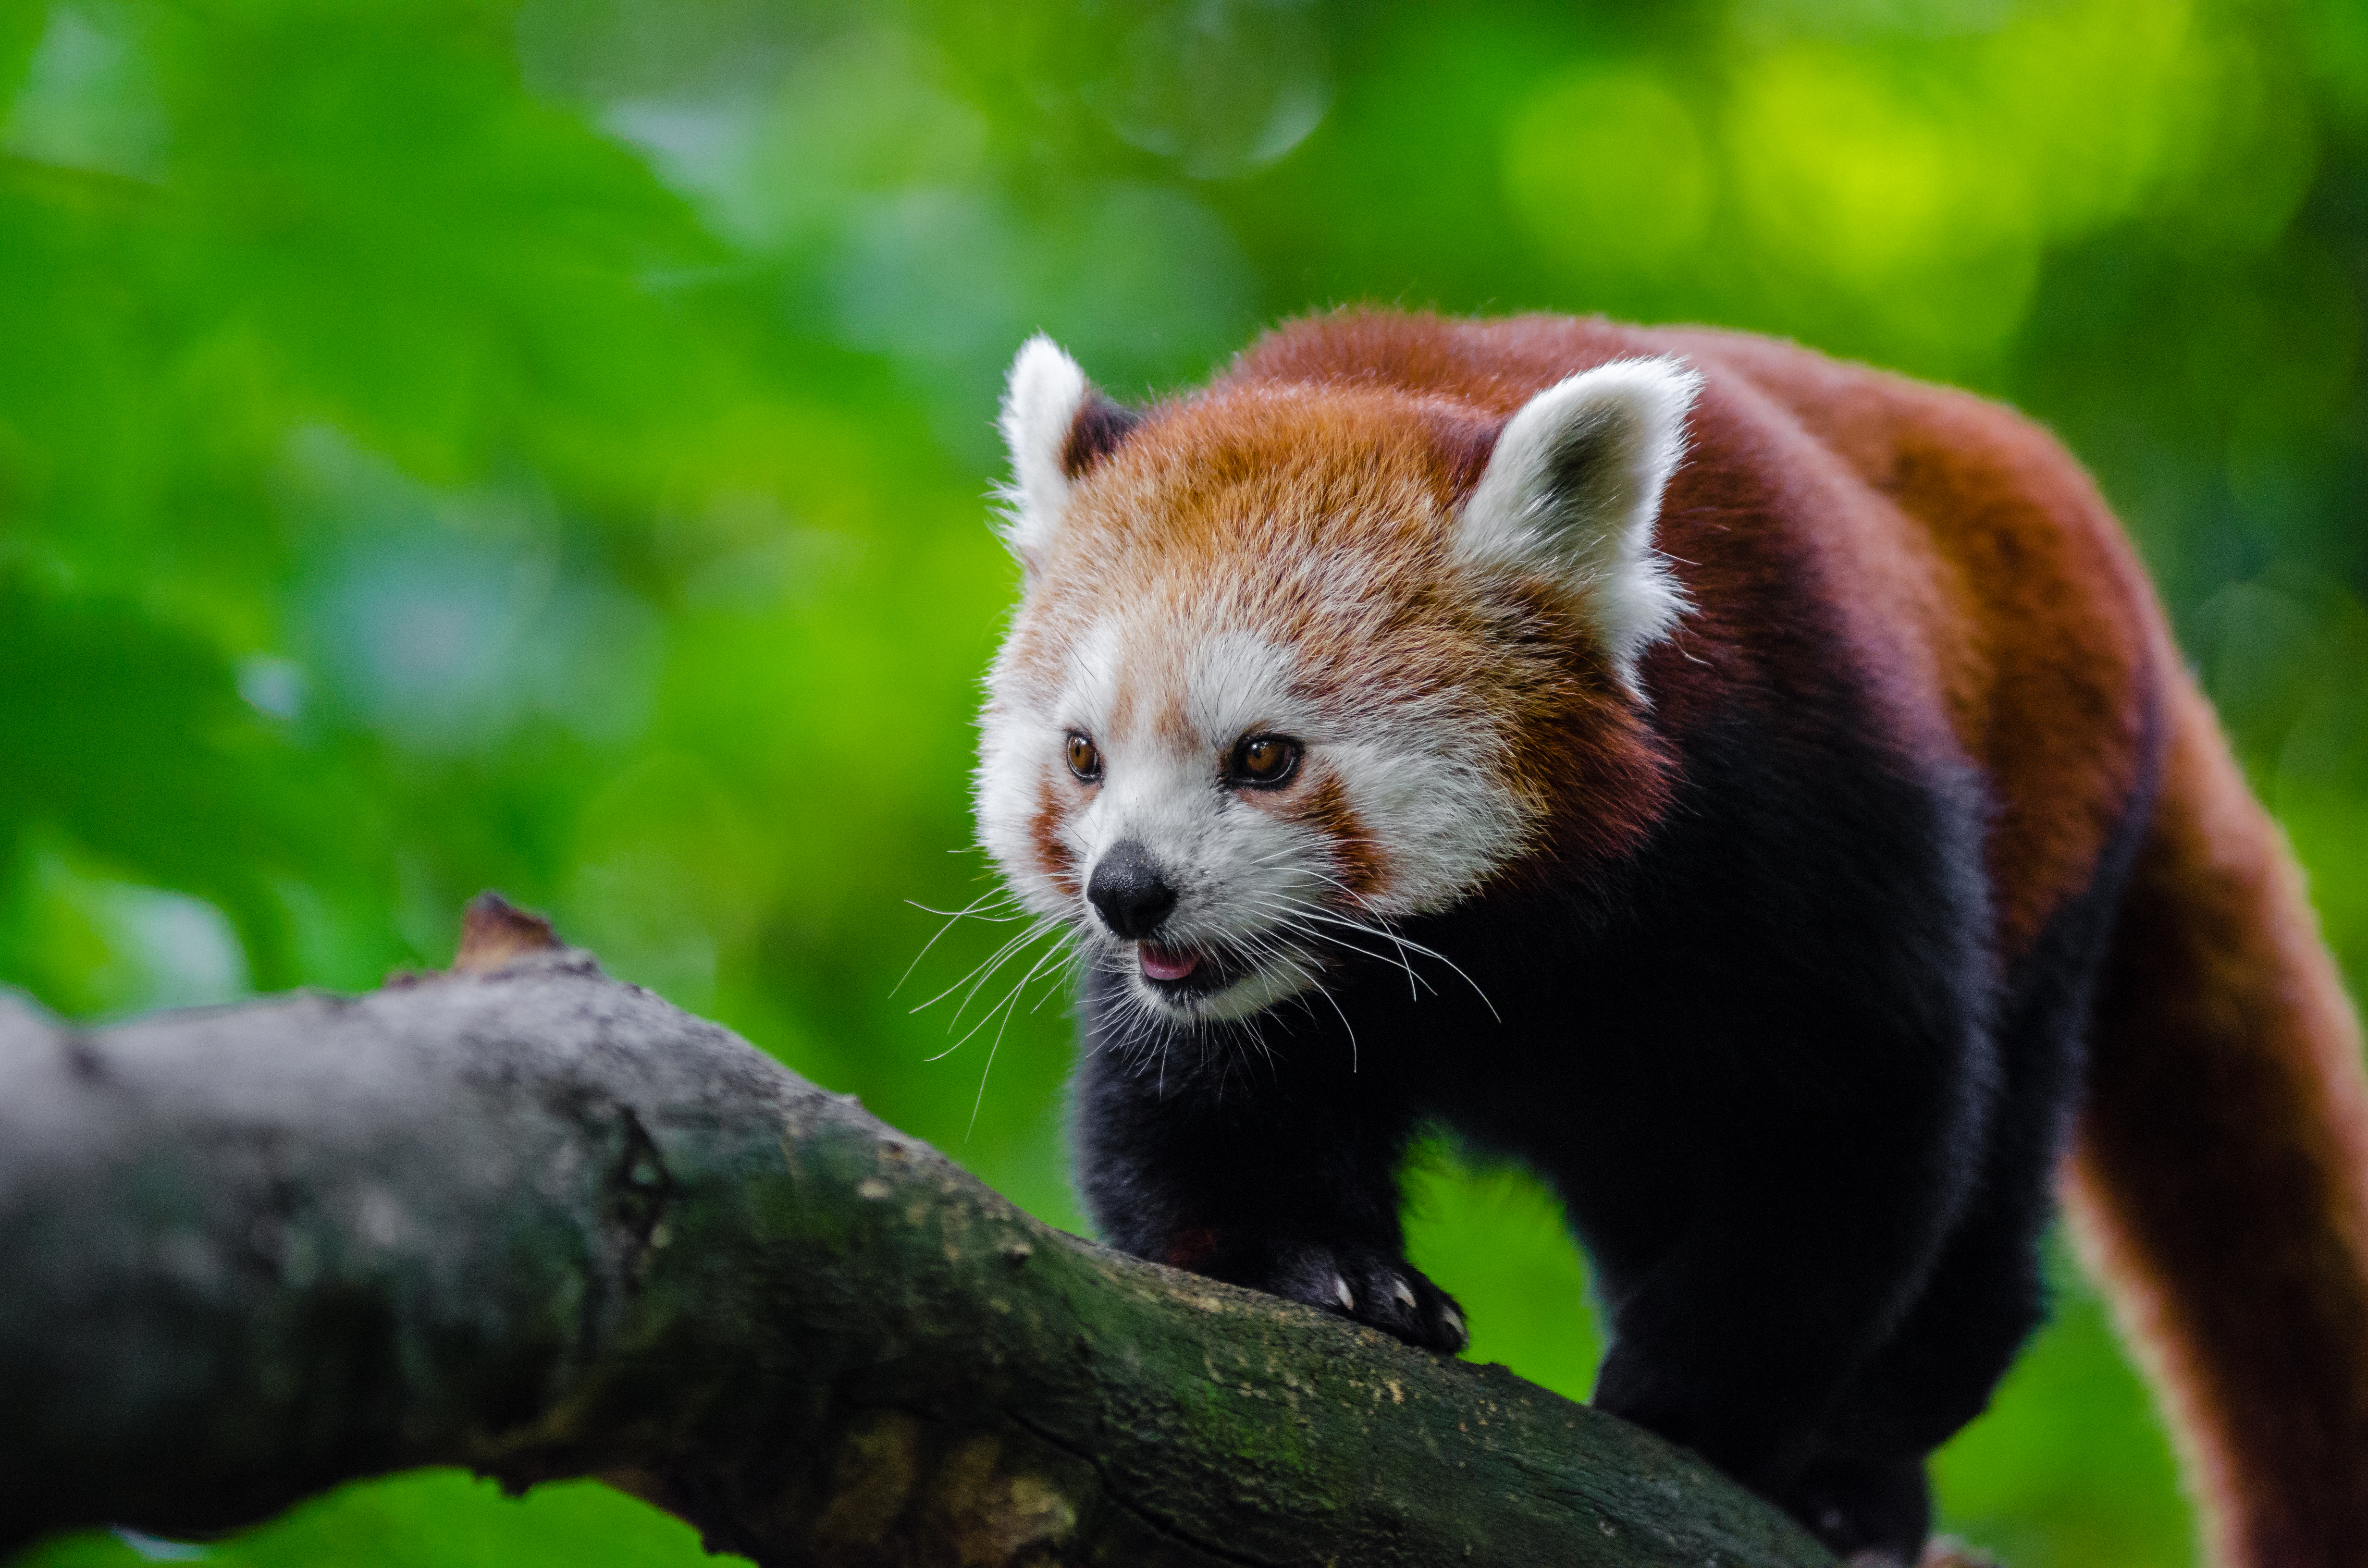
bokeh, animal, wildlife, zoo, red, mammal, fauna, red panda, panda, whiskers, endangered, vertebrate, germany